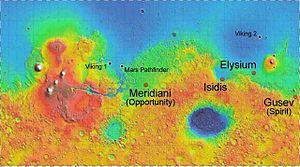
Mars Exploration Rover est une mission double de la NASA lancée en 2003 et composée de deux robots mobiles ayant pour objectif d'étudier la géologie de la planète Mars et en particulier le rôle joué par l'eau dans l'histoire de la planète. Les deux robots ont été lancés au début de l'été 2003 et se sont posés en janvier 2004 sur deux sites martiens susceptibles d'avoir conservé des traces de l'action de l'eau dans leur sol. Chaque rover ou astromobile, piloté par un opérateur depuis la Terre, a alors entamé un périple en utilisant une batterie d'instruments embarqués pour analyser les roches les plus intéressantes :